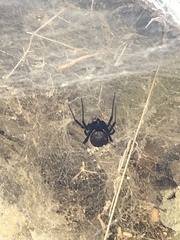
Species: Lactrodectus_hesperus